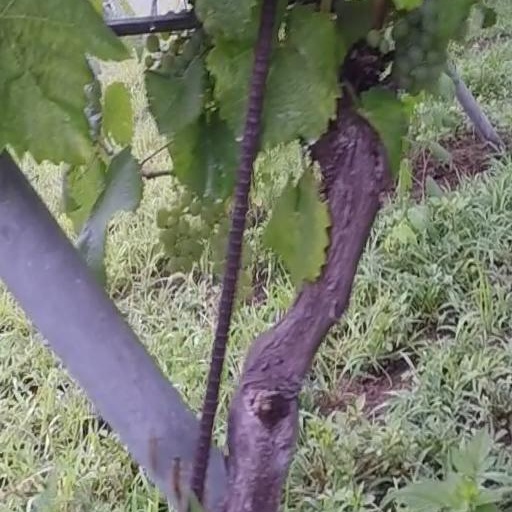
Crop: grape